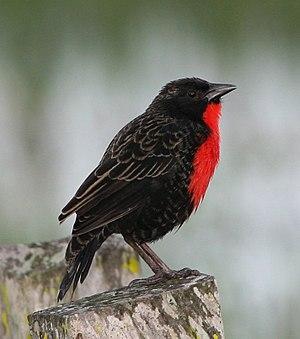
La Sturnelle militaire est une espèce d'oiseau d'Amérique du Sud de la famille des ictéridés.
Sturnella est un genre d'oiseaux de la famille des Icteridae.